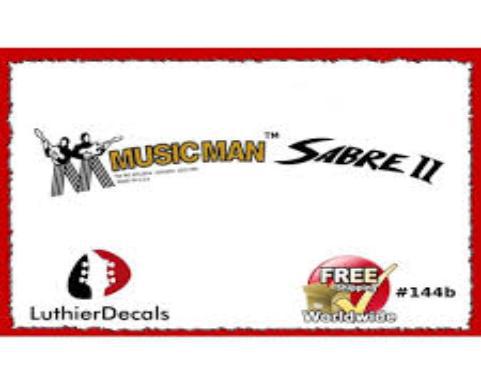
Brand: music man-1
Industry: Leisure